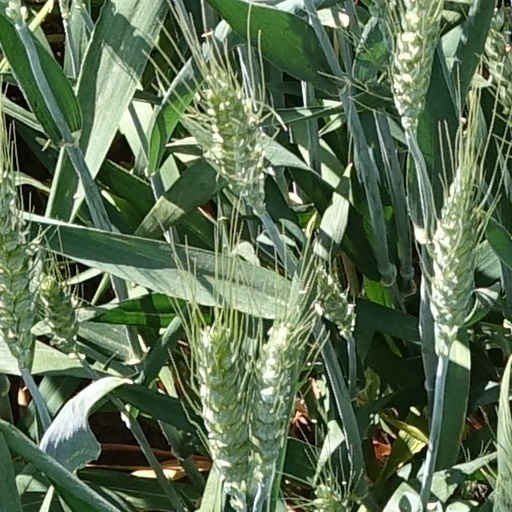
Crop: wheat